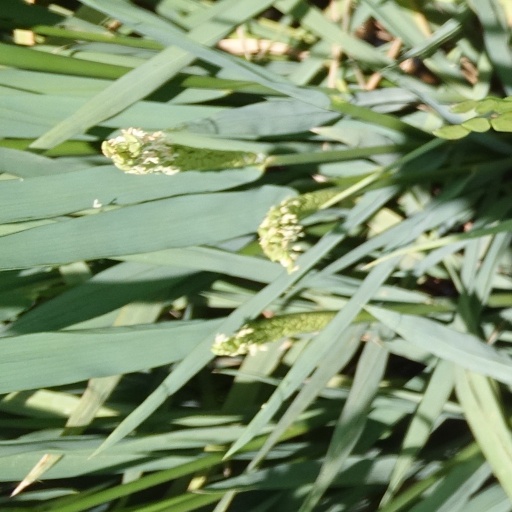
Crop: rice